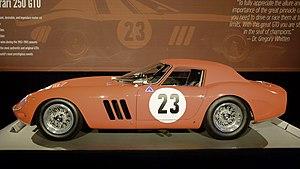
Monterey Car Week est une semaine d'août au cours de laquelle un certain nombre d'événements liés à l'automobile se déroulent à Monterey et dans les environs, en Californie.